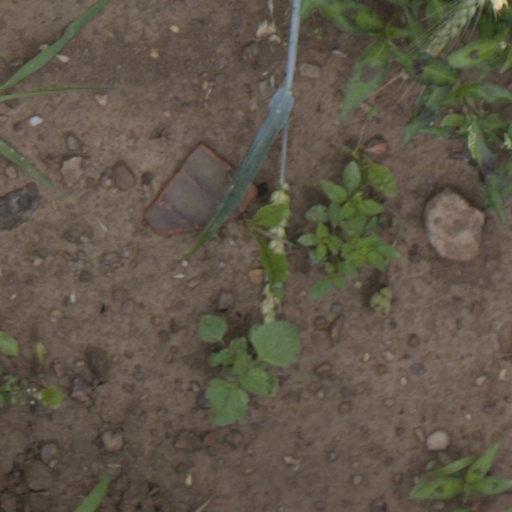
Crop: wheat